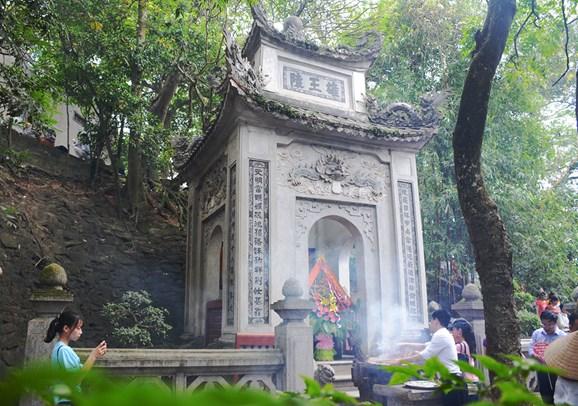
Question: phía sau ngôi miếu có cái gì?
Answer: có núi